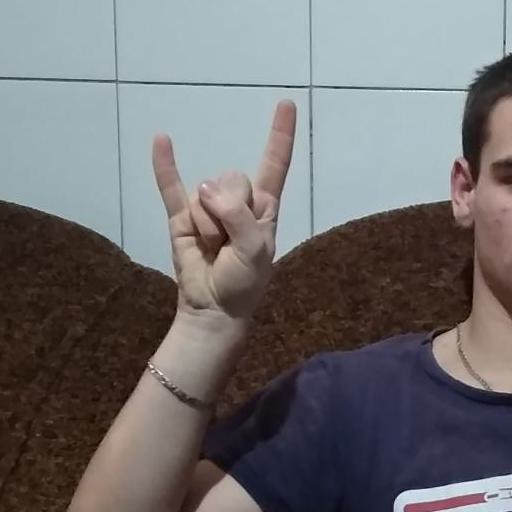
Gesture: rock